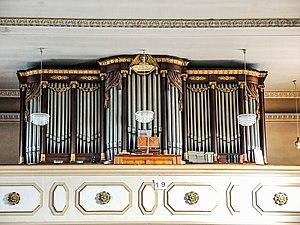
Orgue de l'église d'Aspach-le-Bas. Haut-Rhin.
Aspach-le-Bas [aspax lə ba] est une commune de la couronne périurbaine de Mulhouse. Elle se trouve dans le département du Haut-Rhin, en région Grand Est.